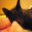
Label: cat